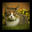
Label: cat